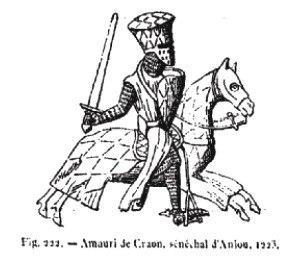
Amaury I de Craon
La famille de Craon est une ancienne famille de France, connue dès le XIᵉ siècle, originaire de la cité de Craon située dans le Haut-Anjou de la Mayenne dite Mayenne angevine.
Amaury Iᵉʳ de Craon, seigneur de Craon, de Chantocé et d'Ingrandes, de Candé, de Segré, de Durtal, de Baugé et de Lude est un sénéchal d'Anjou.